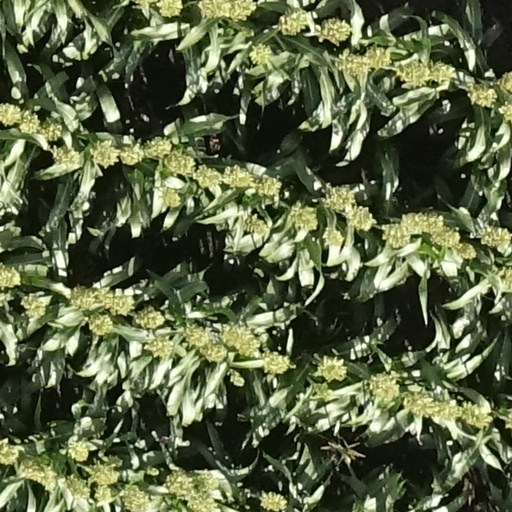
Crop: sorghum